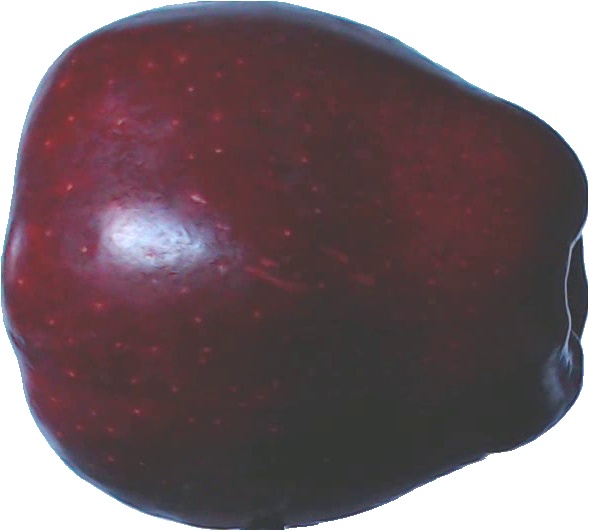
Label: apple_red_delicios_1